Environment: lab
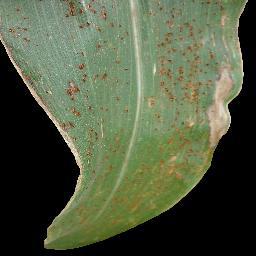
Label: common_rust